George Diamandy

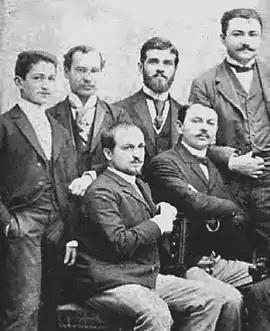
George Diamandy (first from the left, seated) and brother Constantin (standing behind him), in an 1890 photograph

His life course was changed by his discovery of socialism and proletarian internationalism, and he soon became their avid promoter. His brother had entirely different opinions in this respect, calling socialism "a farce". George and his best friend Arthur Gorovei founded their own Socialist Club, which only lasted a few days. Diamandy also published political articles in the review "Contemporanul" (the first one in 1887), following up with similar contributions to "Munca" and Raicu Ionescu-Rion's "Critica Socială". He neglected his schoolwork and, in his own words, passed his Baccalaureate "more than anything because the professors were generous".